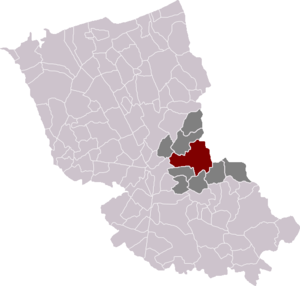
Steenvoorde est une commune française située dans le département du Nord, en région Hauts-de-France. Le village est au centre de l'Houtland, dans le Westhoek.